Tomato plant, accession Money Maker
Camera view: tilt-top (135 deg); turntable rotation: 300 degrees
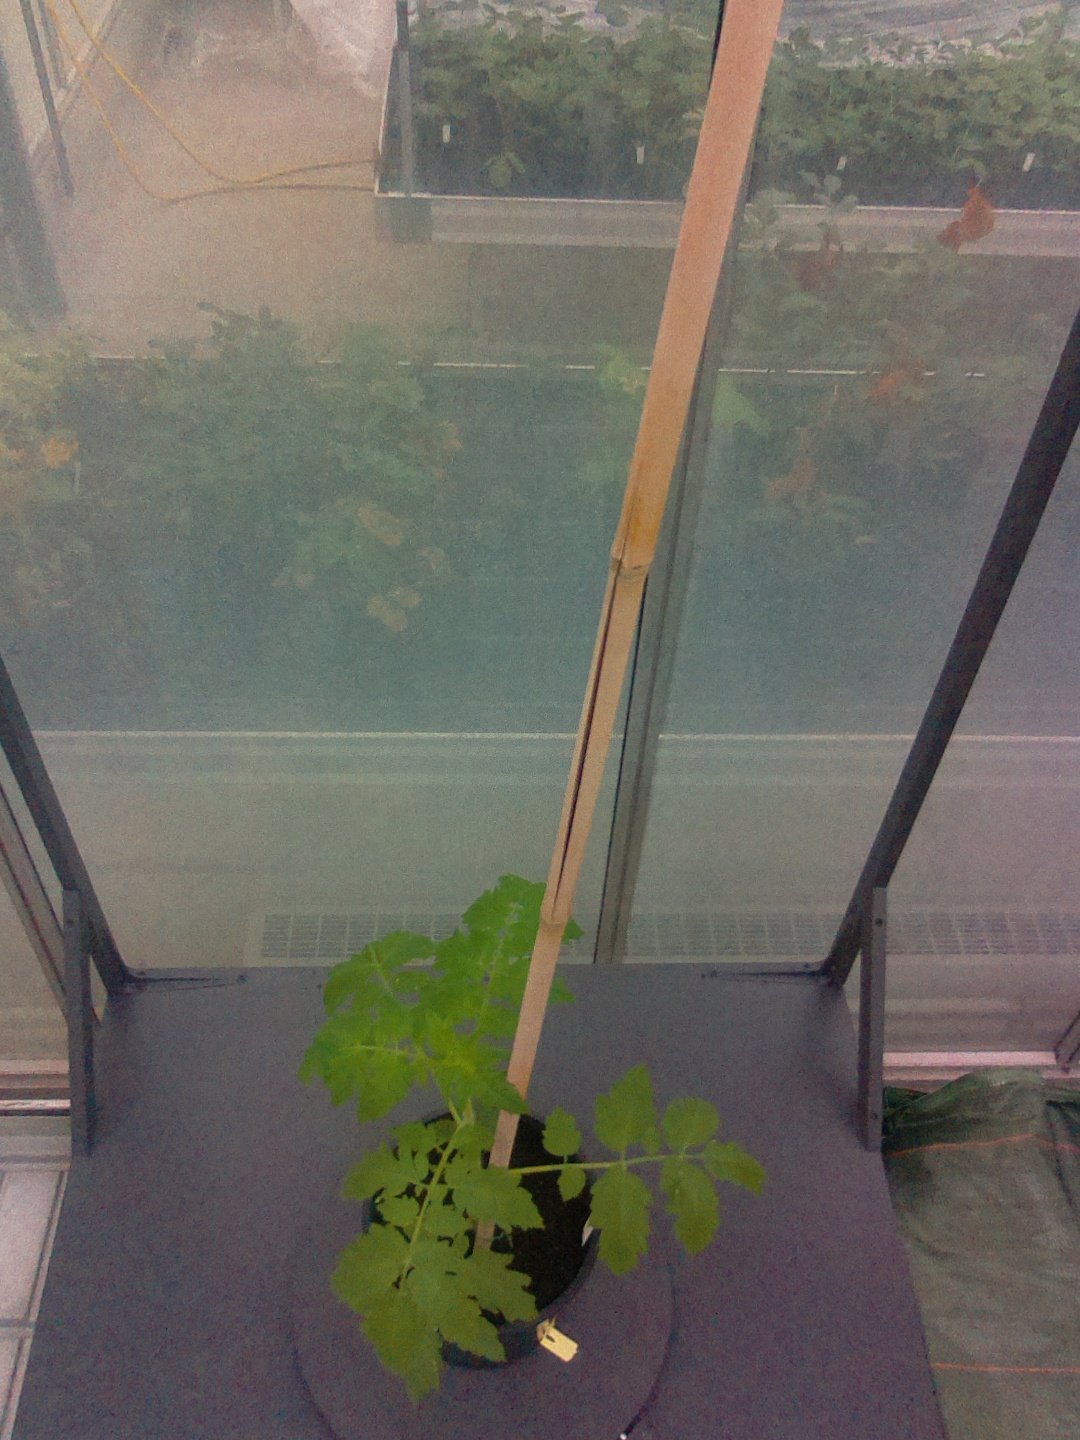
BBCH growth stage 13: 6 of true leaves visible